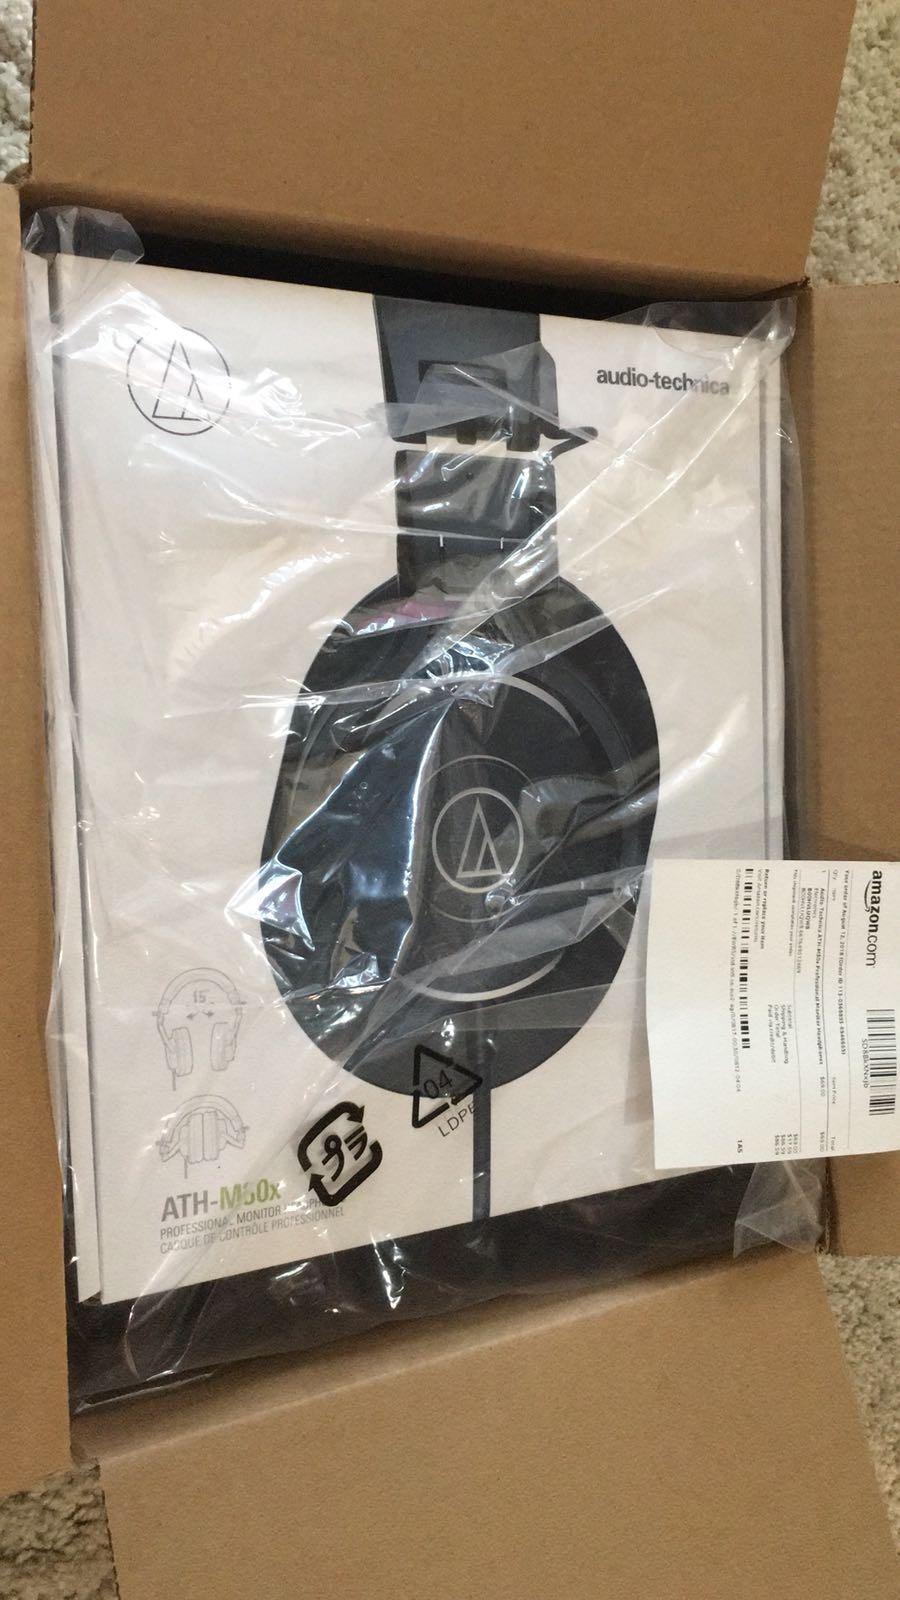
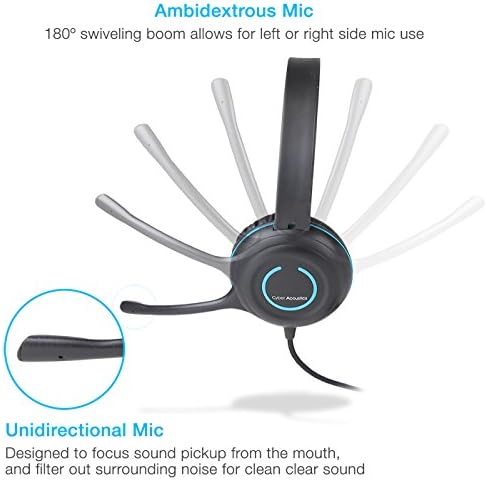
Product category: headphones
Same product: no